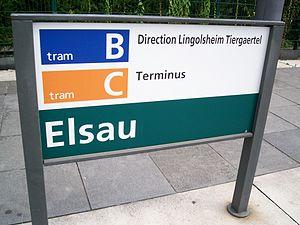
Signalétique ligne B et C à la station Elsau
L'Elsau est le nom d'un quartier situé dans le sud-ouest de la ville de Strasbourg.